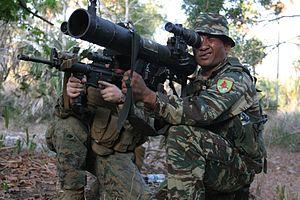
Les Forces de défense du Timor oriental sont la force militaire responsable de la défense du Timor oriental. Elles sont créées en février 2001 et comprennent actuellement deux petits bataillons d'infanterie, une modeste composante navale et plusieurs unités de soutien.
Le Tigerstripe est un ensemble de camouflage destiné aux usages en jungle profonde, développé par les Forces armées sud-vietnamiennes et américaines. Son nom a pour origine sa similitude de forme avec les bandes des tigres. Inspiré probablement du camouflage français lizard, il existe une vingtaine de déclinaison, adaptations et variantes du tigerstripe.